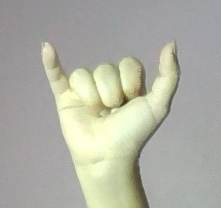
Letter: ya